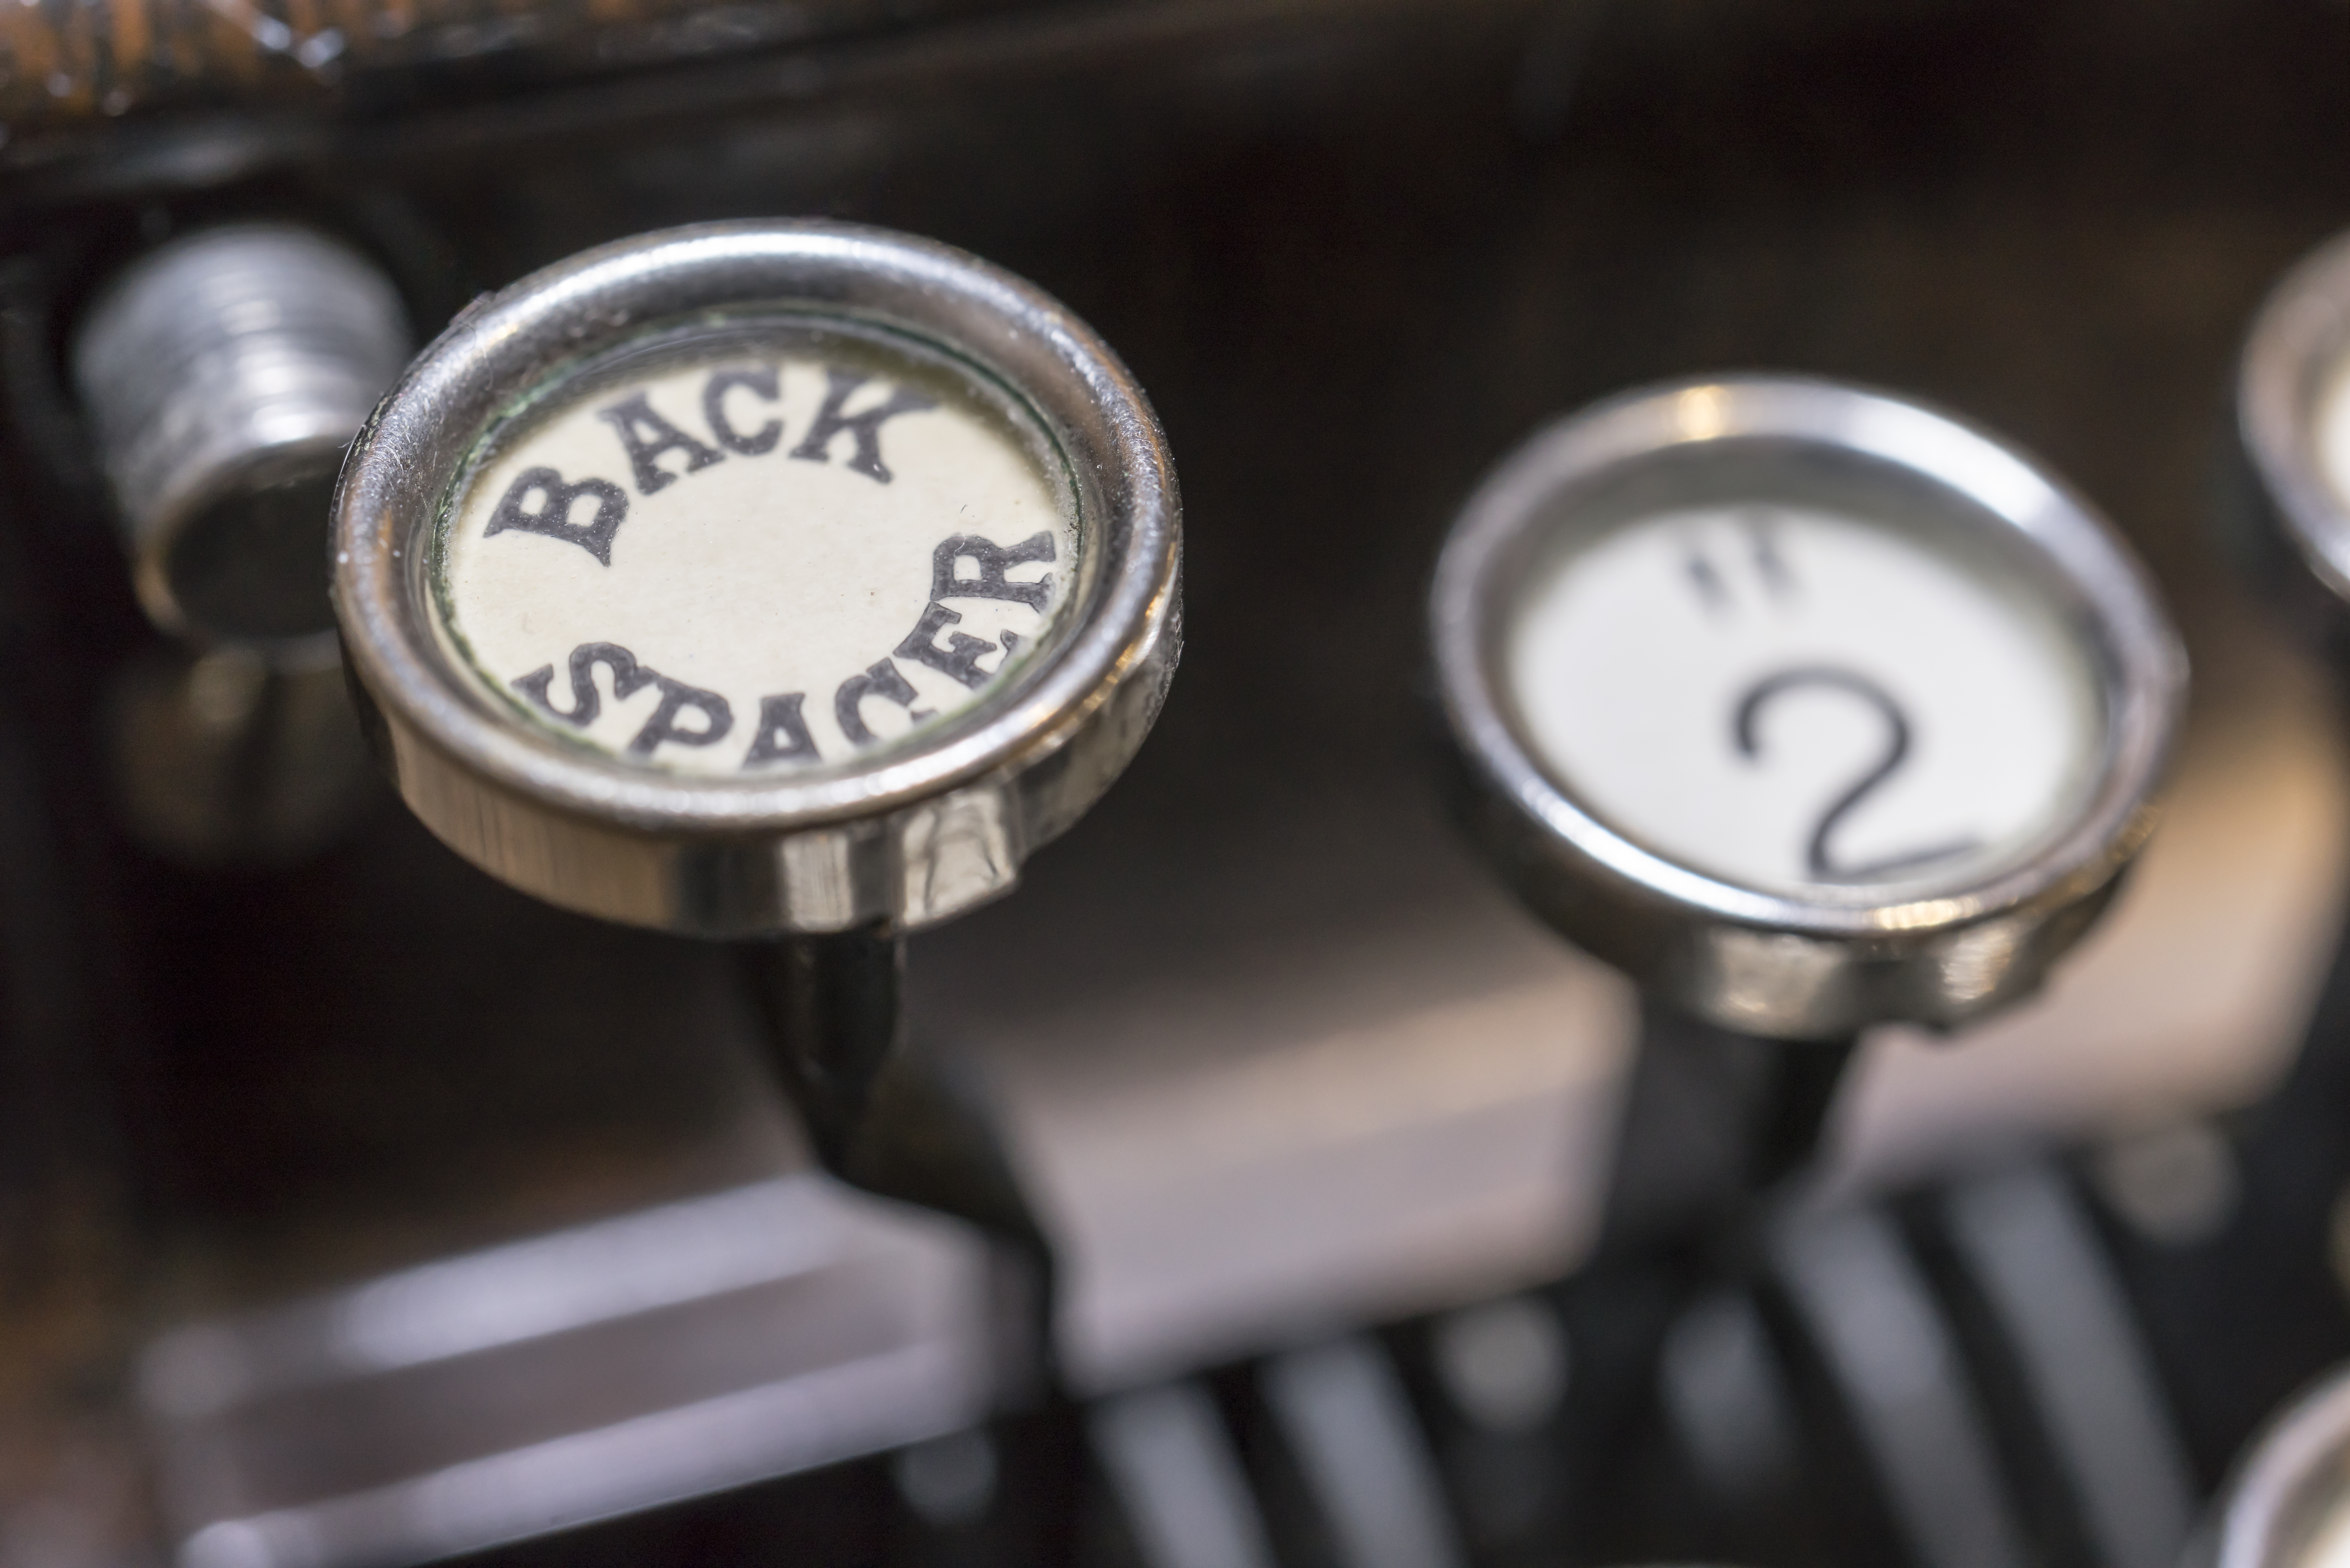
watch, hand, typing, wheel, retro, typewriter, key, gauge, writer, button, close up, back, news, delete, back spacer, deletion